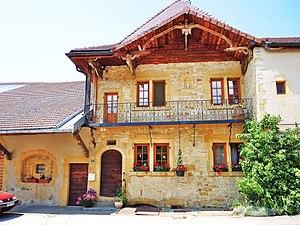
Très jolie maison au centre du village de Mièges.
Mièges est une ancienne commune française située dans le département du Jura en région Bourgogne-Franche-Comté.